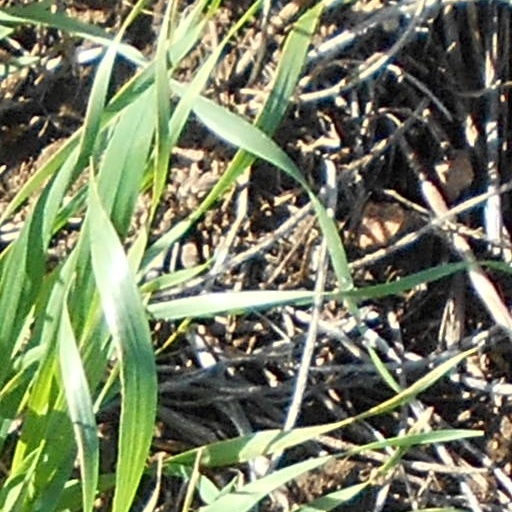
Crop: wheat